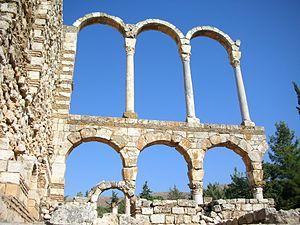
Anjar (Liban) Español: Anjar 日本語: アンジャル 中文: 安杰尔